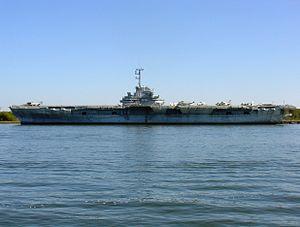
Article principal : Navire musée
L’USS Yorktown (CV-10) est un porte-avions de la classe Essex appartenant à l'US Navy. Il est nommé en référence à la bataille de Yorktown.
Patriot's Point Naval & Maritime Museum est situé à Mount Pleasant en Caroline du Sud, à l'embouchure de la Cooper près de Charleston.